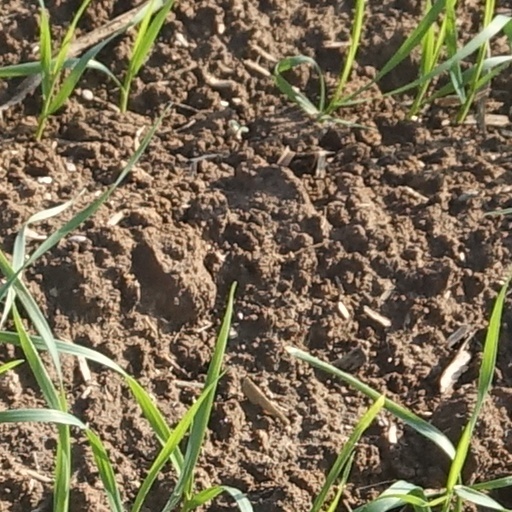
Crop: wheat